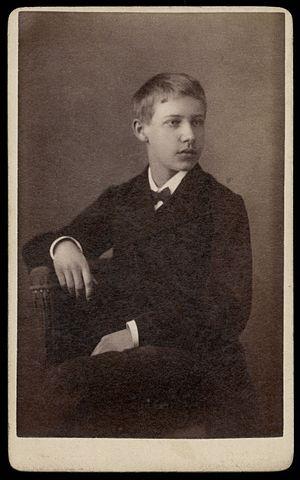
Portrait de Niklaus Bolt (1864-1947), photo